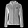
Label: Coat